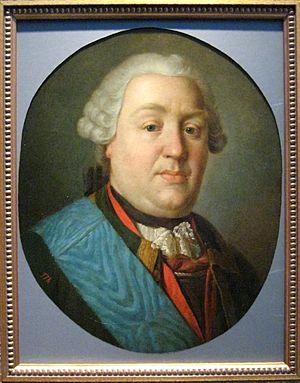
Alexandre Borissovitch, comte Boutourline, est un général et homme politique russe.